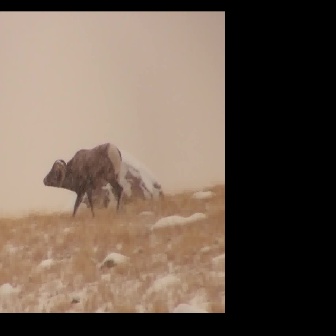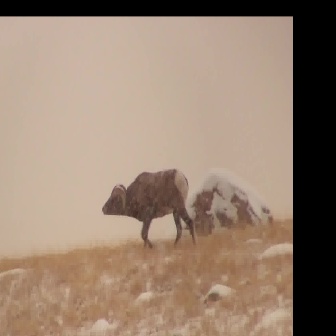
  Please identify the target specified by the bounding box [41,142,125,226] in the first image and locate it in the second image. Return the coordinates in [x_min,y_min,x_max,y_max] format.
Answer: [100,165,197,262]